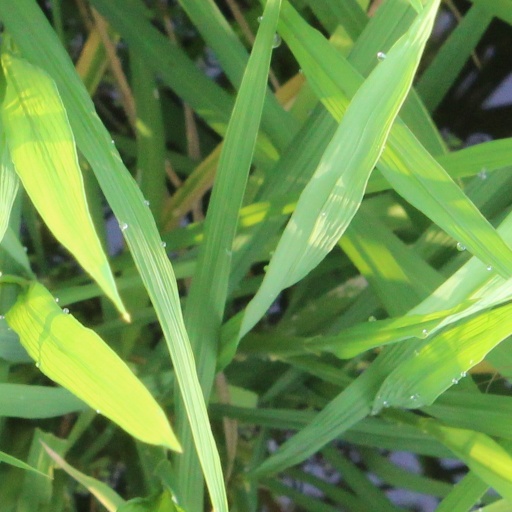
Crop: rice